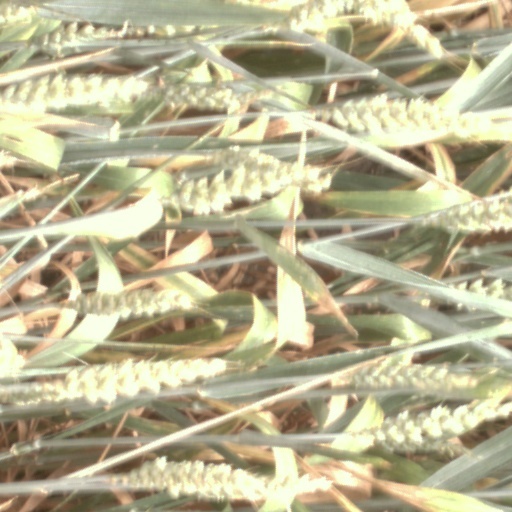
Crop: wheat